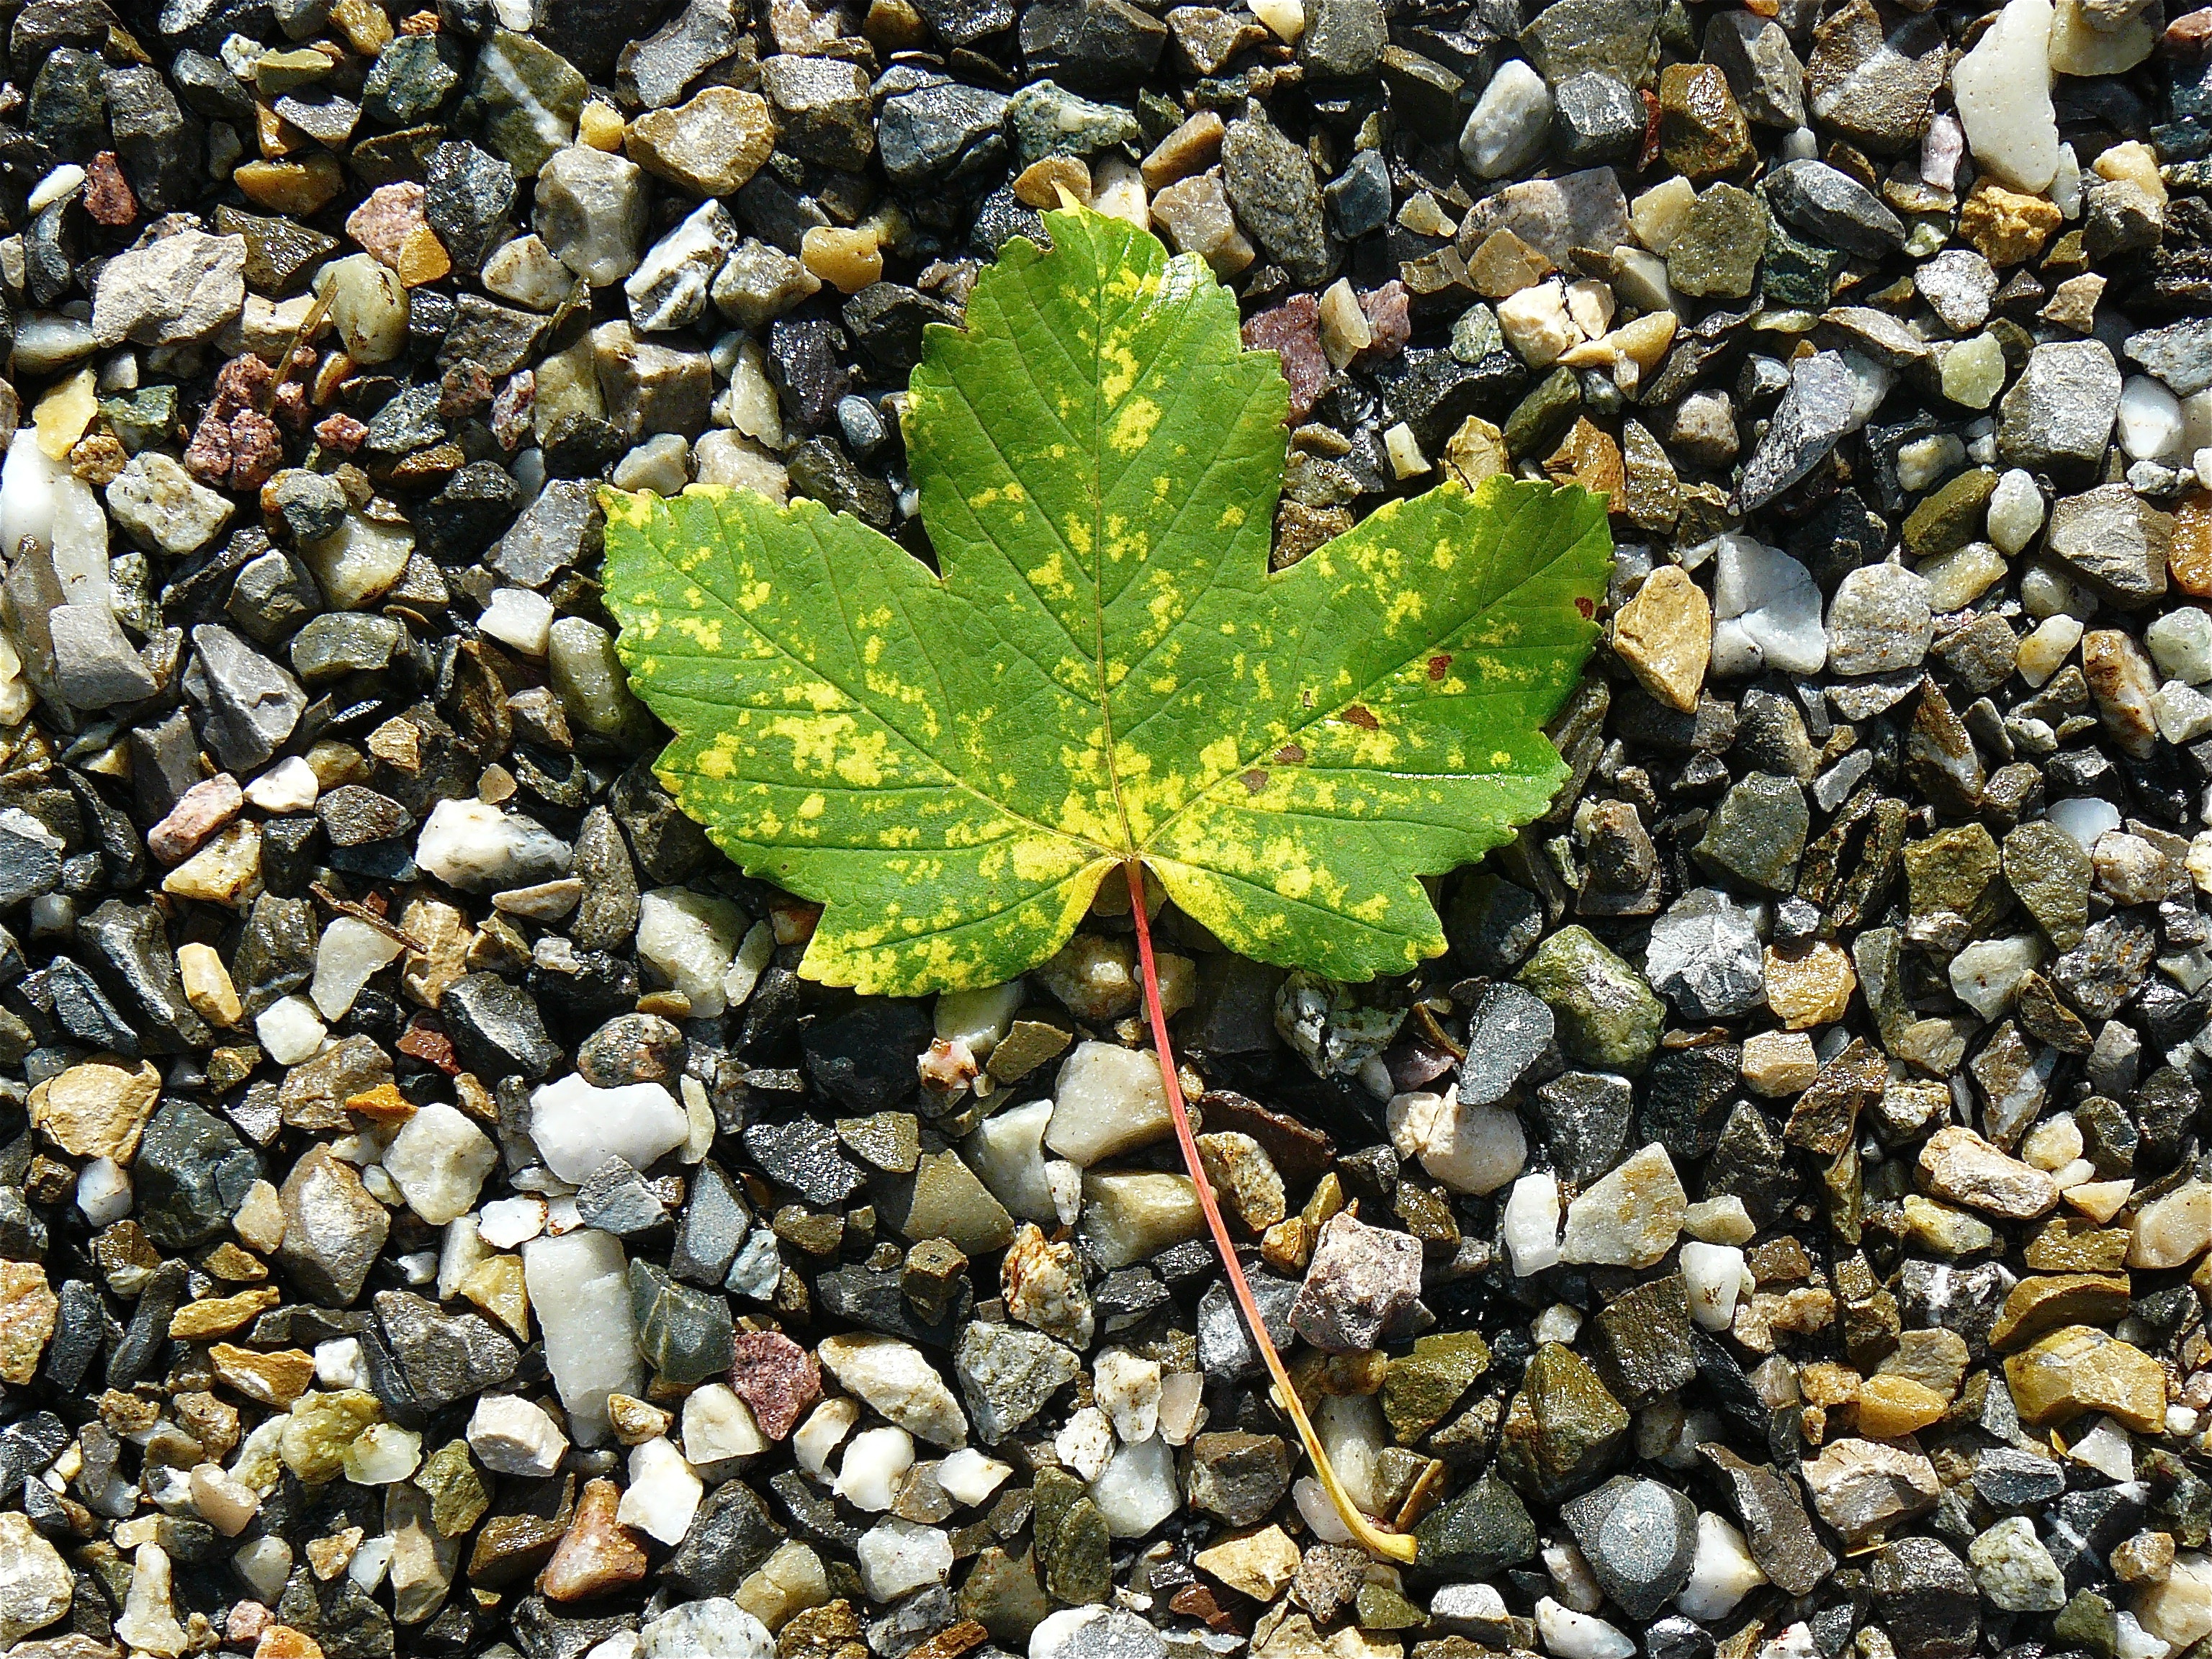
tree, nature, rock, plant, leaf, flower, autumn, soil, botany, garden, flora, season, maple, maple leaf, wildflower, leaves, stones, shrub, autumn leaf, fall color, fall foliage, flowering plant, woody plant, land plant